Leicester–Burton upon Trent line

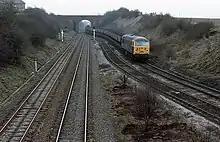
A coal train for Drakelow Power Station

Both the Midland Railway and the rival London and North Western Railway sought to open a line to connect the coalmining district south of Ashby. After some skirmishes, they agreed to construct a line jointly, and it became the Ashby and Nuneaton Joint Railway. It was opened in 1873 from a triangular junction near Moira to Nuneaton, with a branch from Coalville to Shackerstone. Passenger train services were withdrawn in 1931 and, except for a short stub, the line closed entirely in 1971.